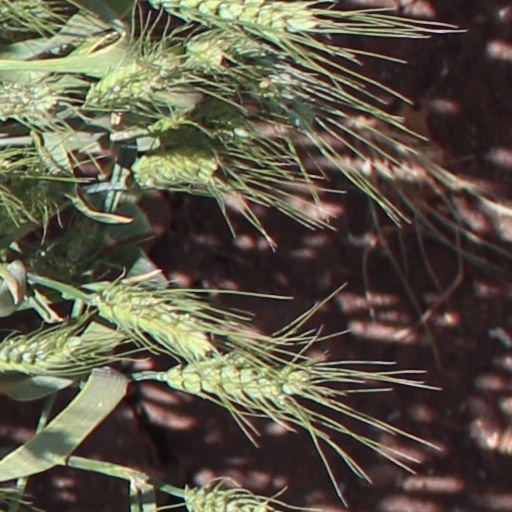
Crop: wheat